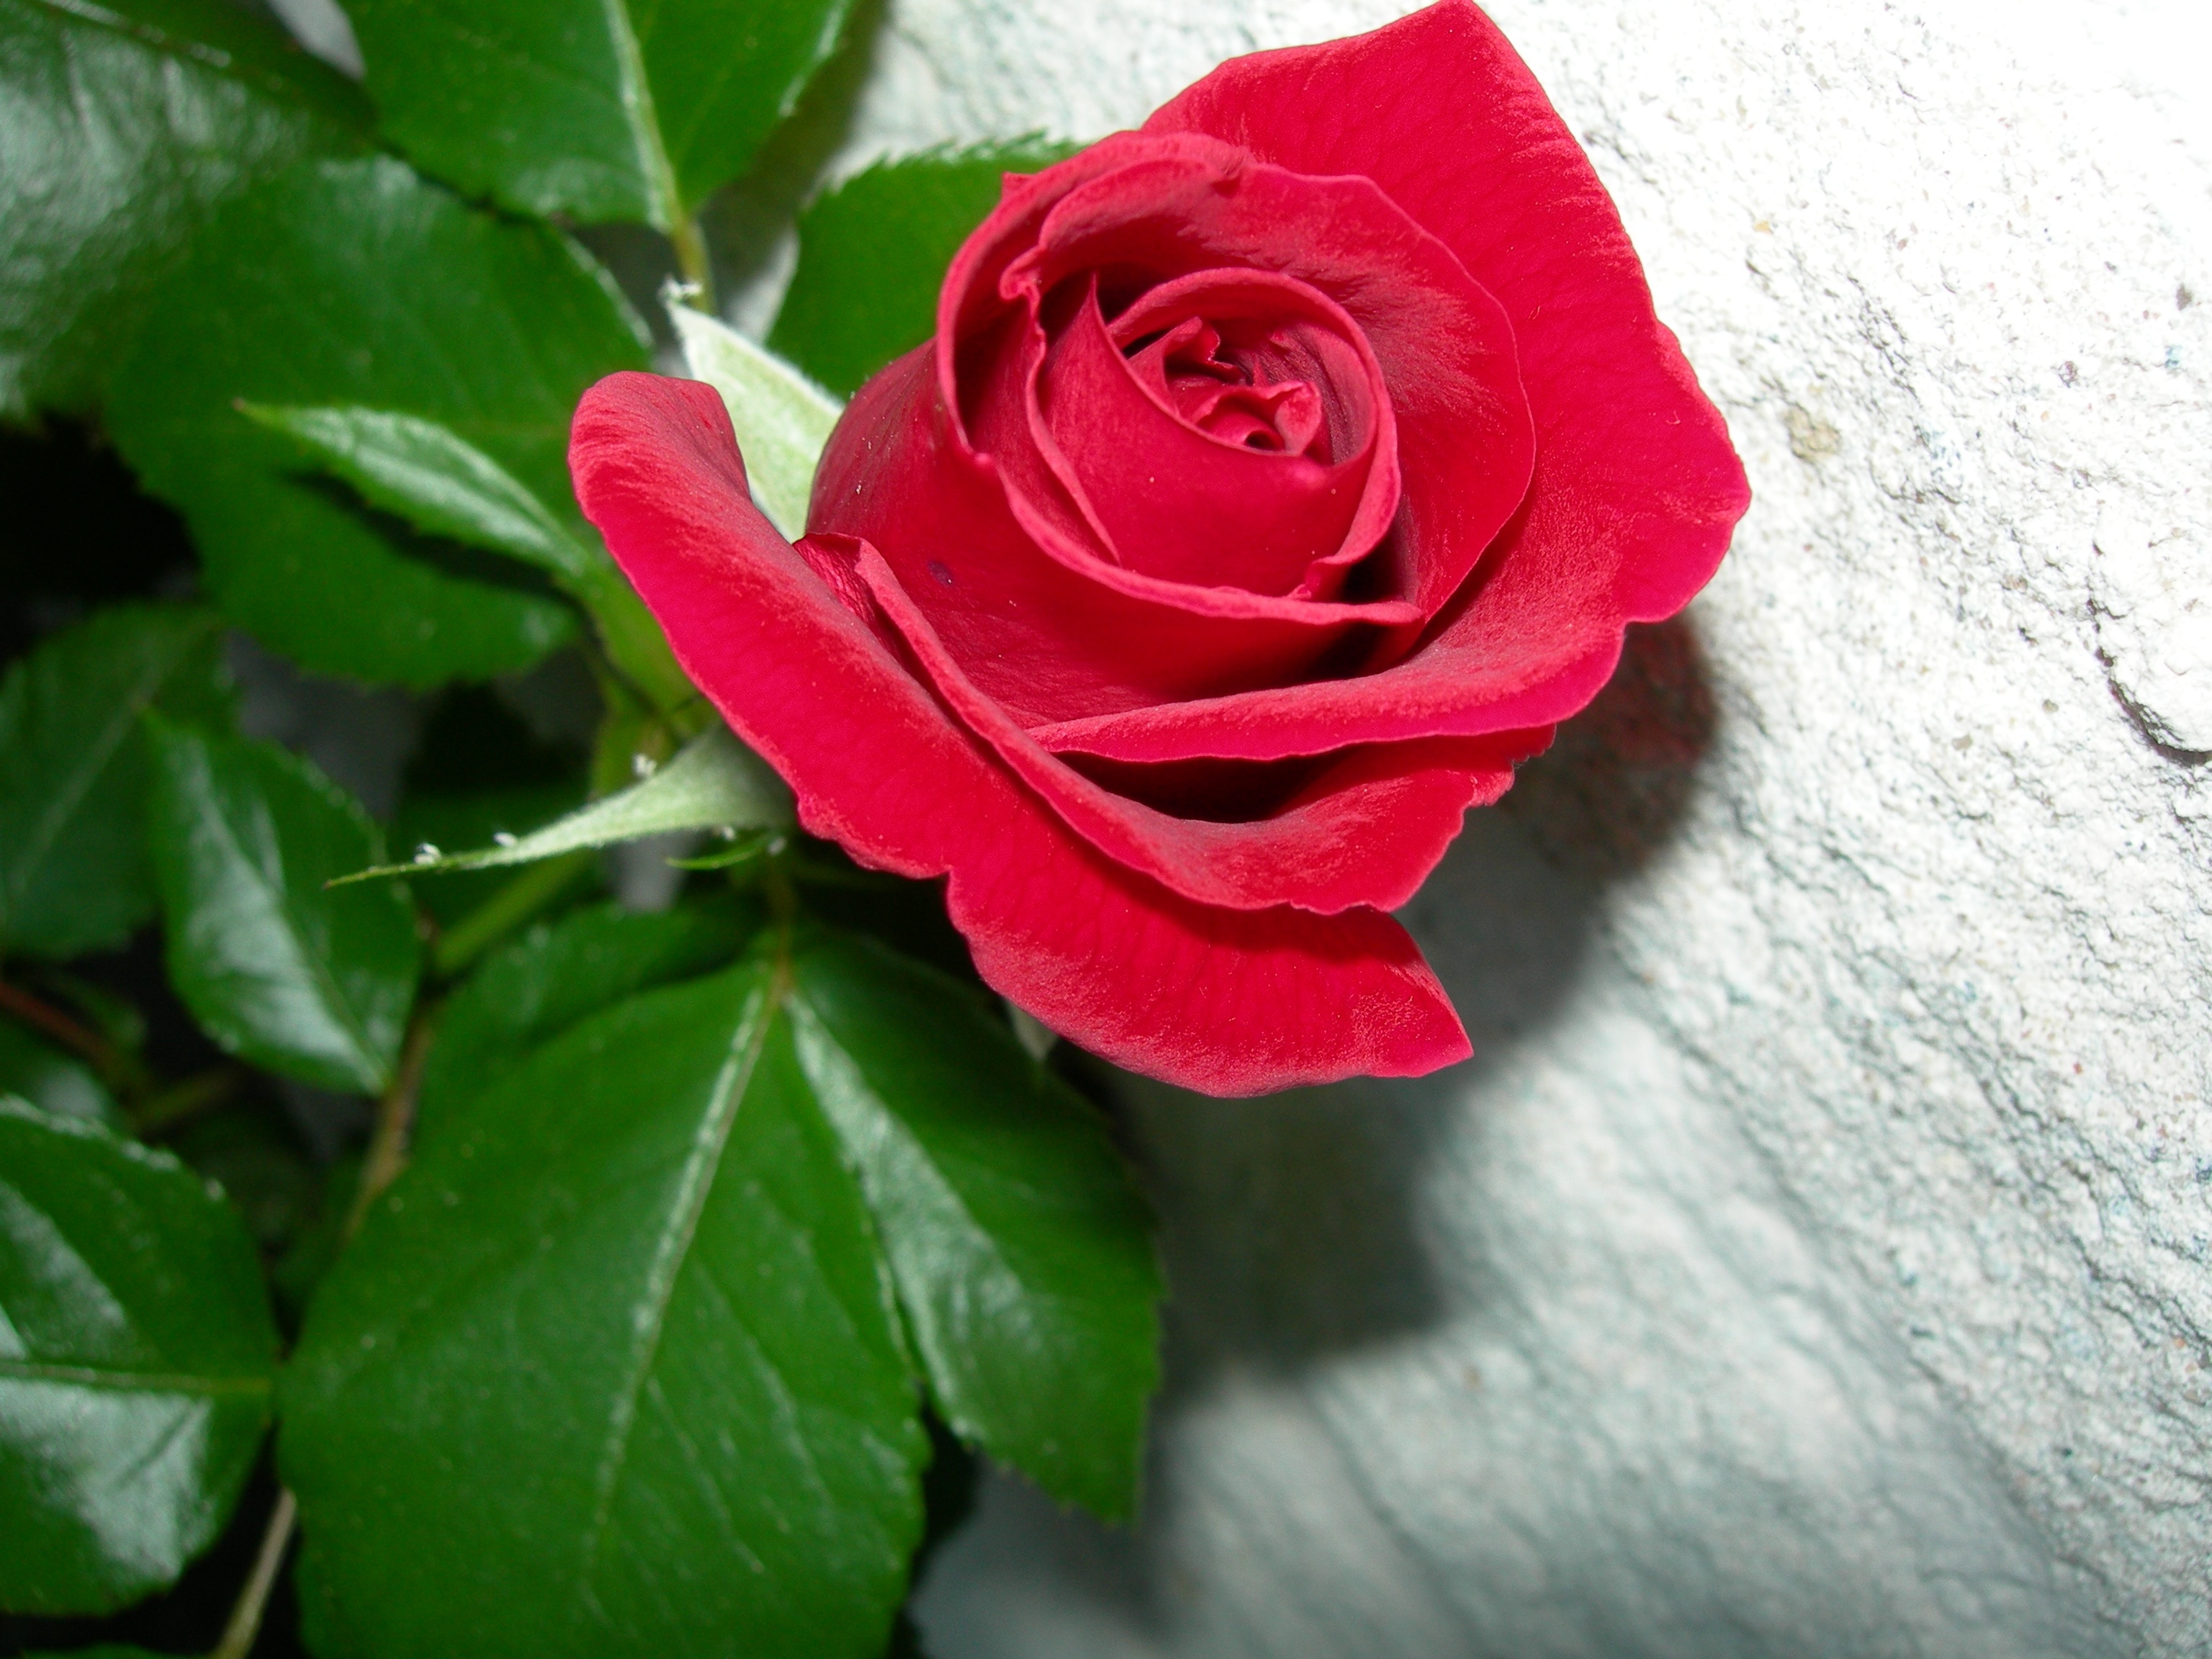
plant, flower, petal, summer, rose, red, garden, roses, colors, ros, floribunda, flowering plant, garden roses, rose family, land plant, rosa centifolia, rose order